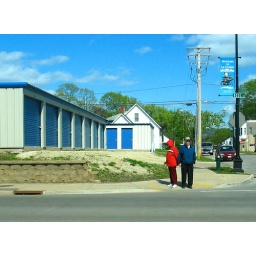
Man and woman waiting to cross street in La Crosse, Wisconsin. Photo taken through closed window of passing car.